Padewakang

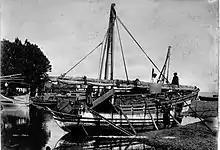
A two-masted padewakang, 1880–1890.

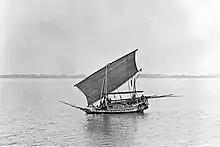
A padewakang at Makassar, date unknown.

Padewakangs were traditional boats used by the Bugis, Mandar, and Makassar people of South Sulawesi. Padewakangs were used for long-distance voyages serving the south Sulawesi kingdoms.